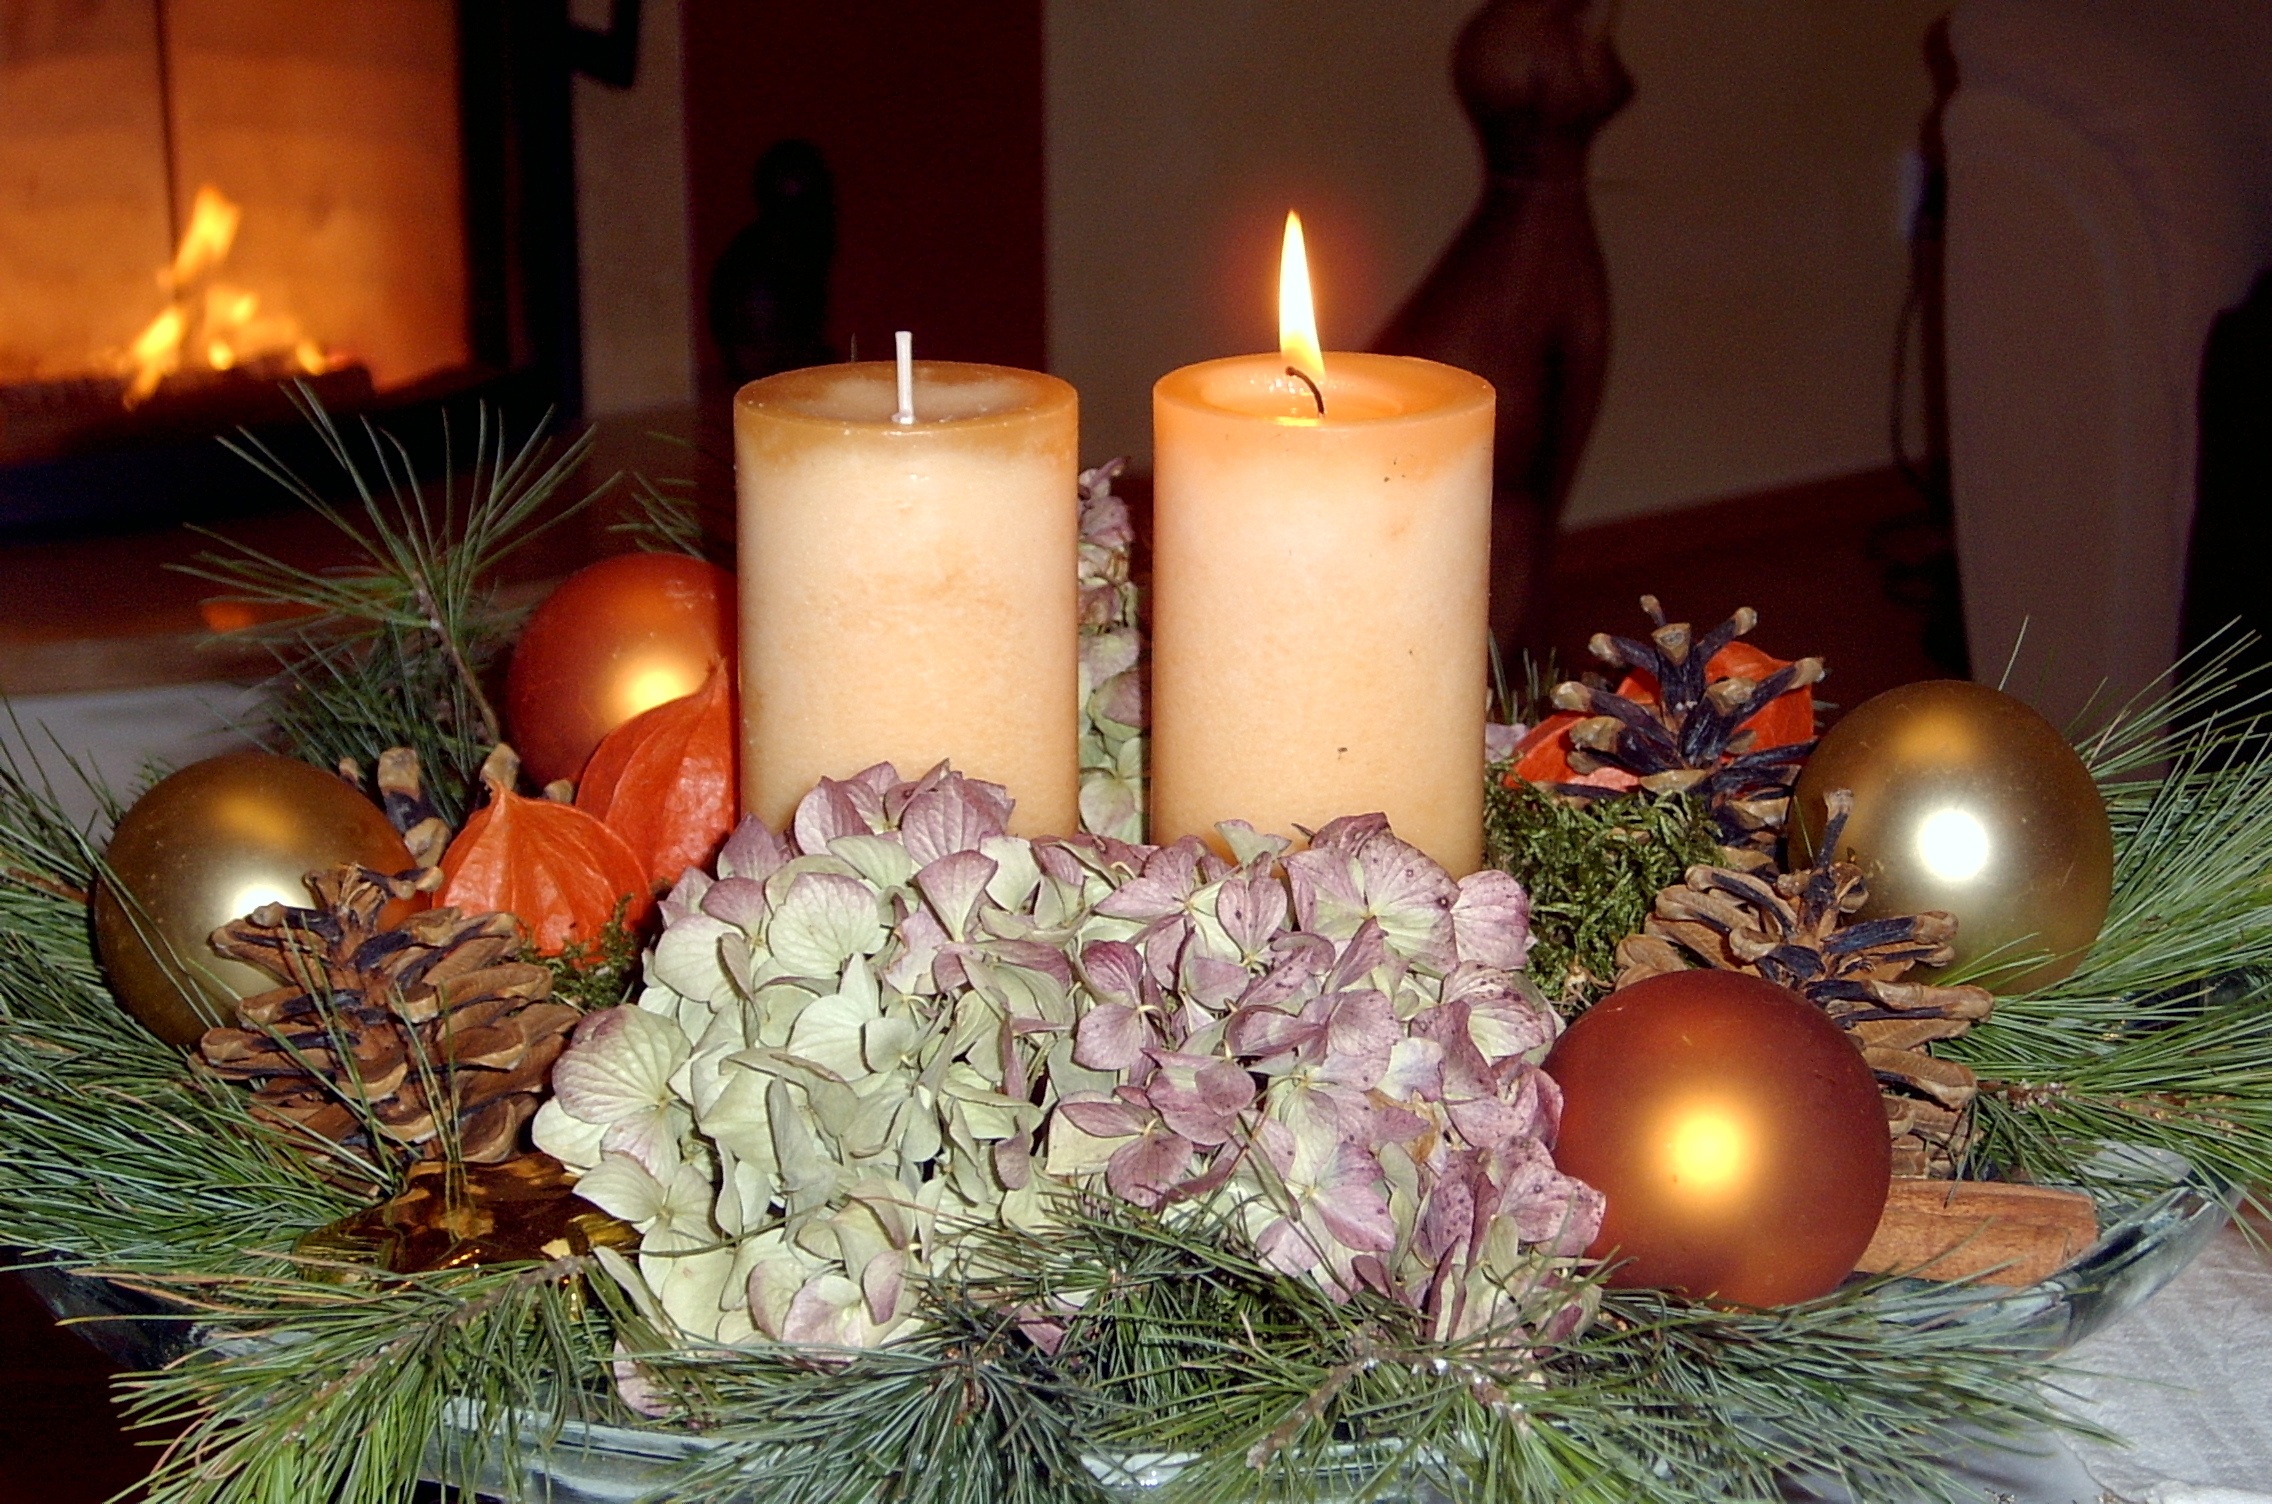
decoration, holiday, romantic, candle, christmas, lighting, decor, advent, christmas decoration, event, candlelight, floristry, floral design, centrepiece, flower arranging